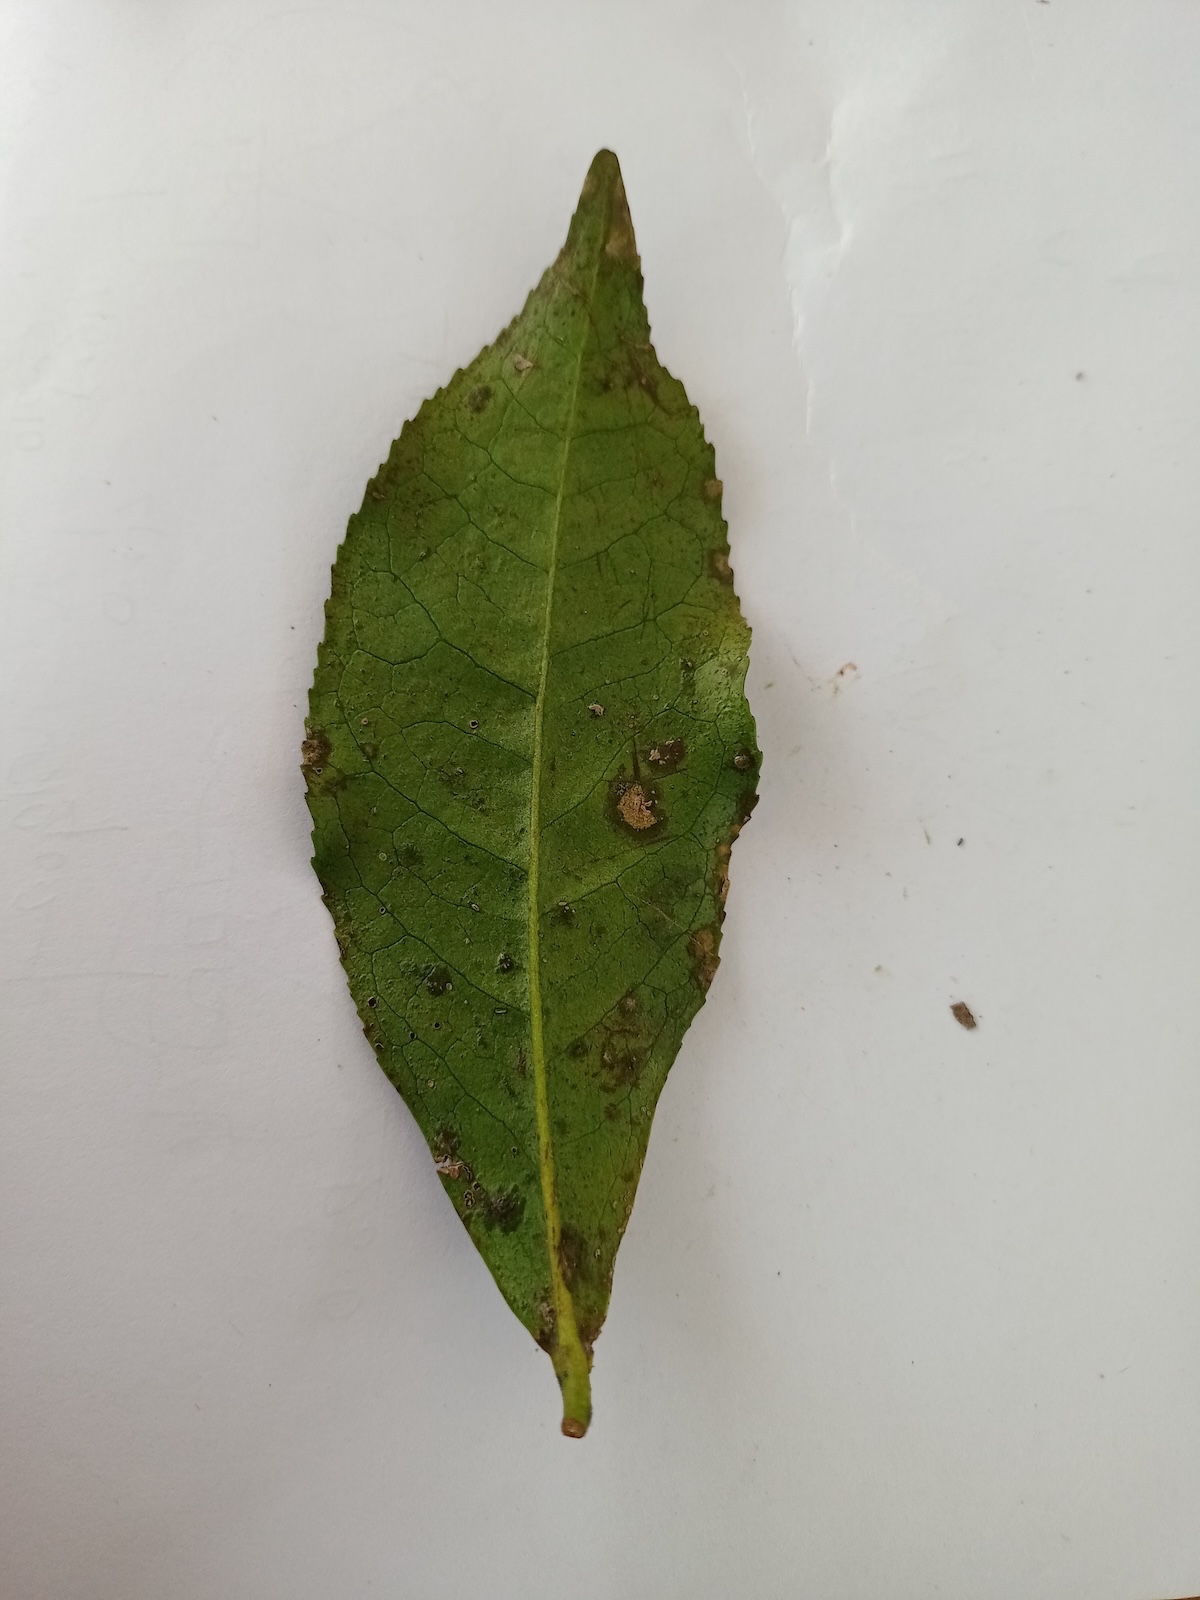
Label: Tea algal leaf spot